Sheffield Rules

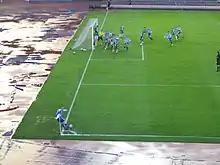
The corner kick was first developed under Sheffield Rules.

Initially the code was only played among Sheffield F.C. members. Games initially teamed players with surnames in the first half of the alphabet against players with surnames in the latter half of the alphabet. They, however, discovered that the most talented players all had surnames in the first half. Various other permutations were tried with professionals versus merchants and manufacturers becoming one of the favourites. In December 1858 they played their first outside opposition, a team from the local 58th Army Regiment.